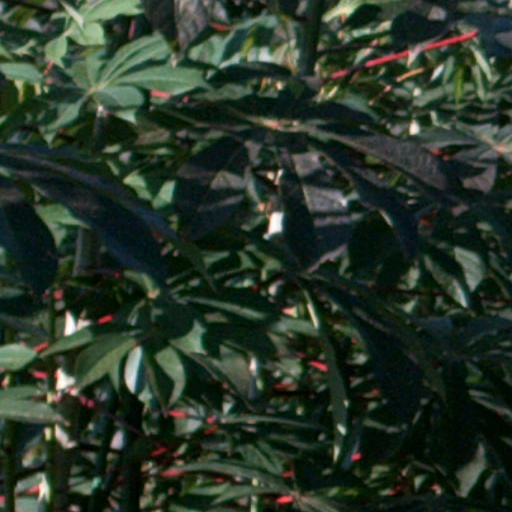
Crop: cassava